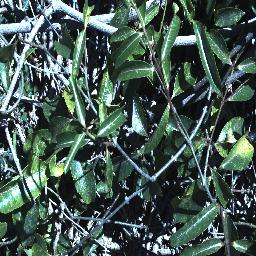
Label: rubber_vine